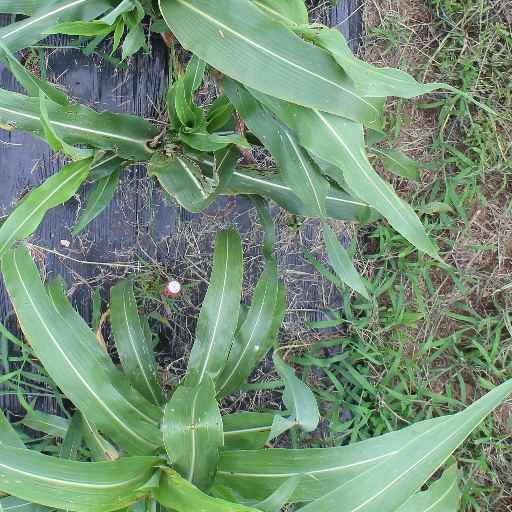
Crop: sorghum